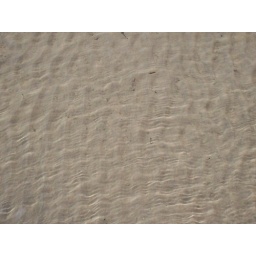
wavy sand in shallow water